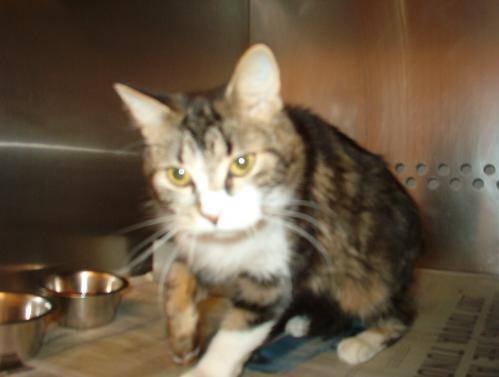
cat